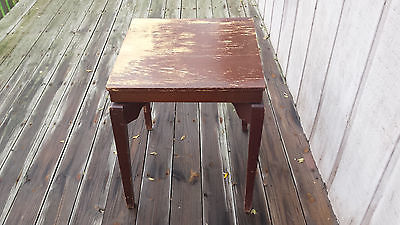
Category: table